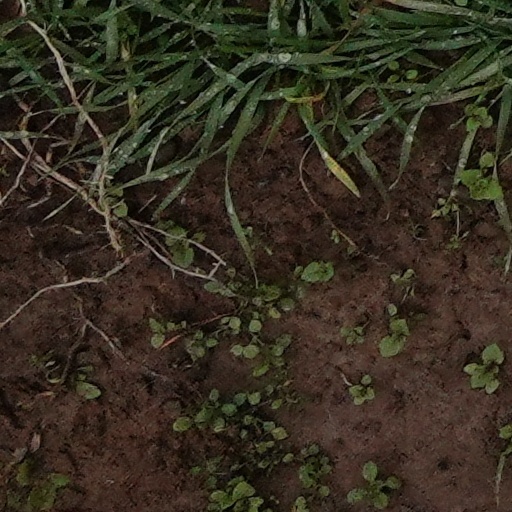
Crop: wheat